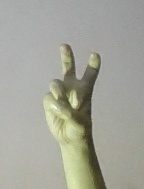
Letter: toot